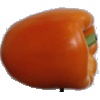
Label: orange_pepper